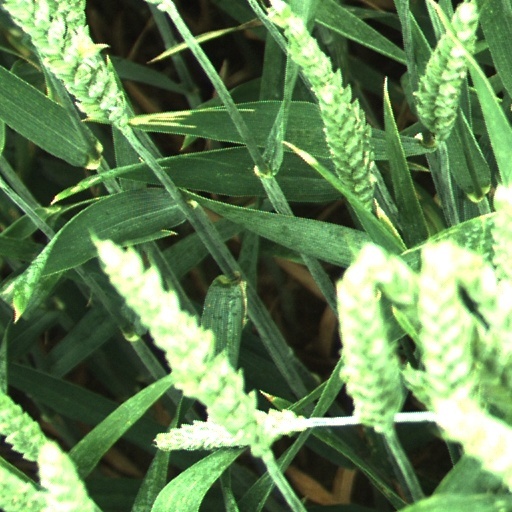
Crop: wheat